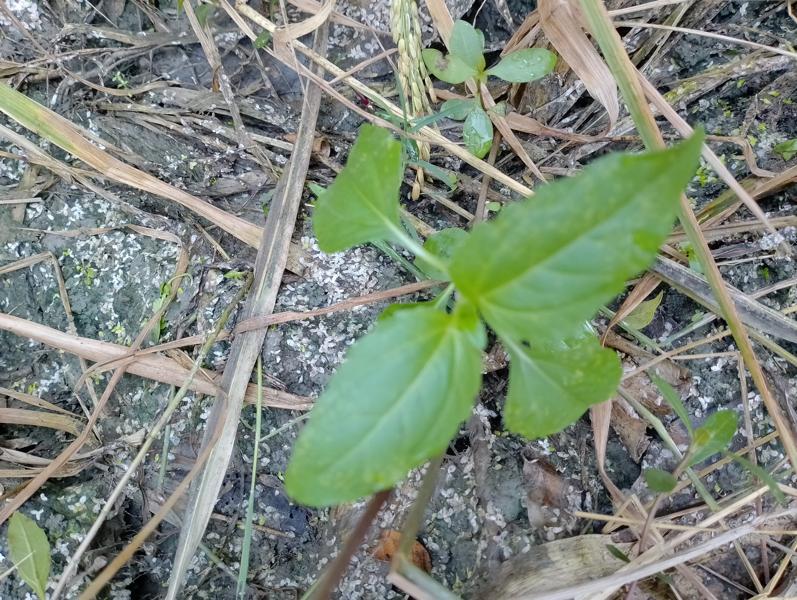
Weed species: Synedrella nodiflora